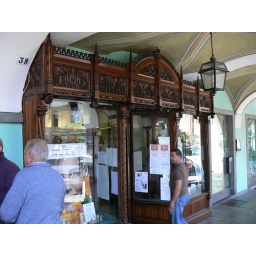
Very ornate carved wooden store window in the old center of town